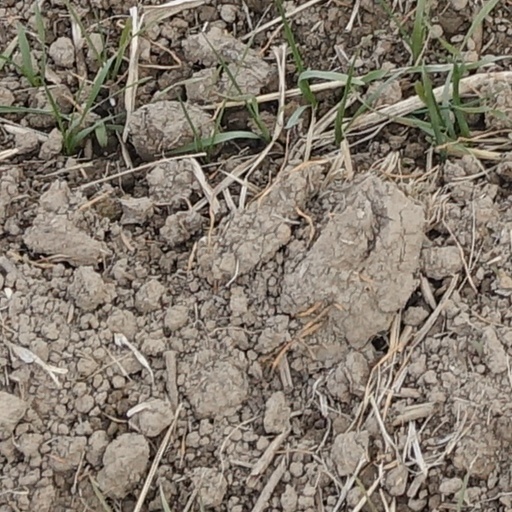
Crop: wheat